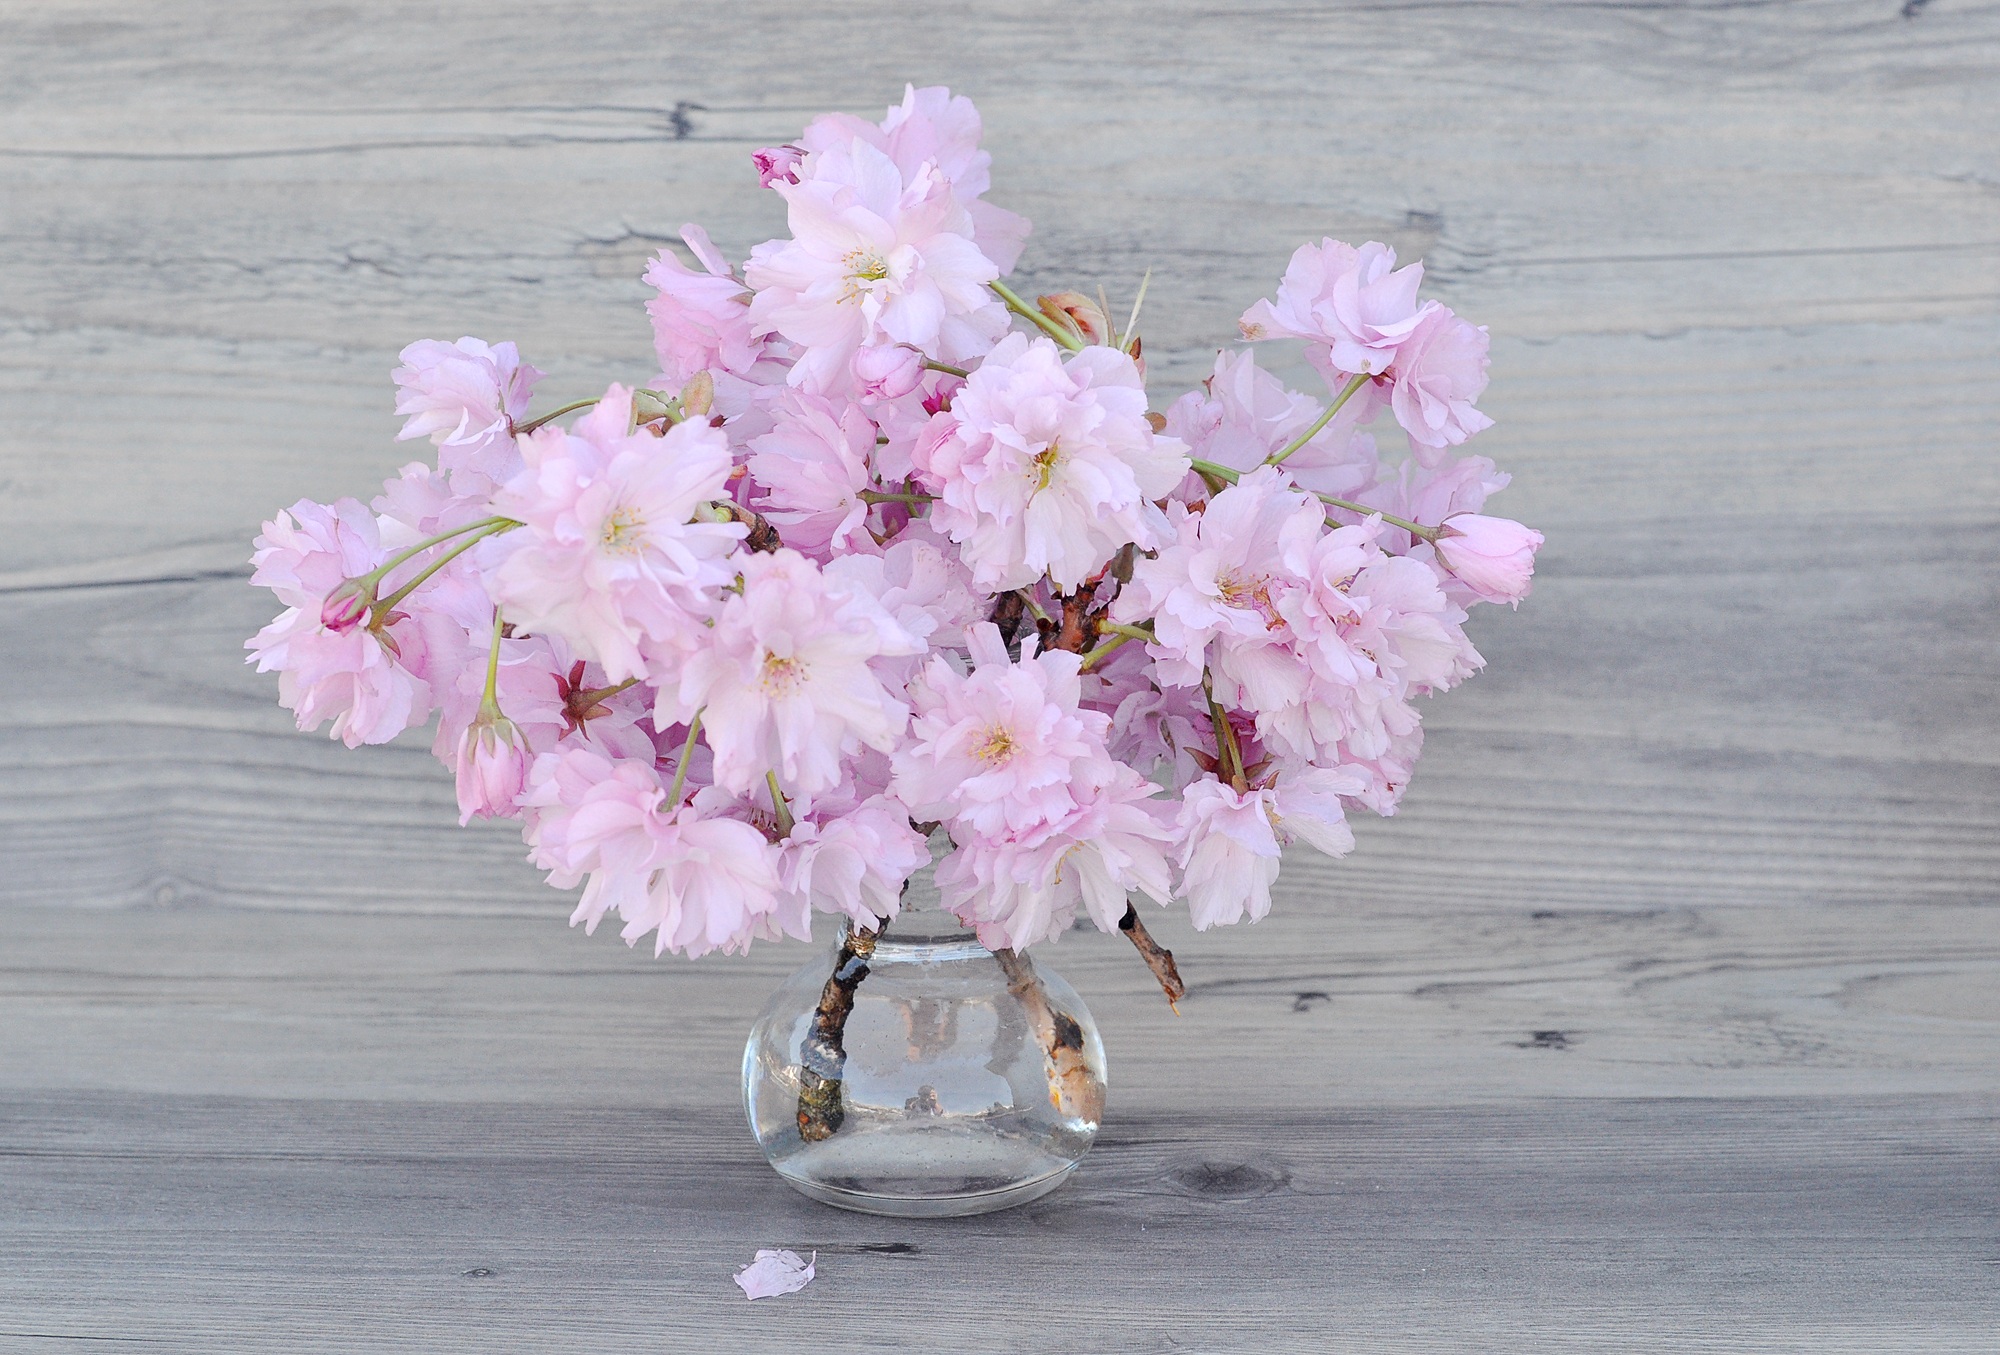
blossom, plant, flower, petal, vase, decoration, spring, produce, pink, close, cherry blossom, deco, flowers, branches, flowering plant, cherry blossoms, cherry blossom branch, pink cherry blossom, land plant